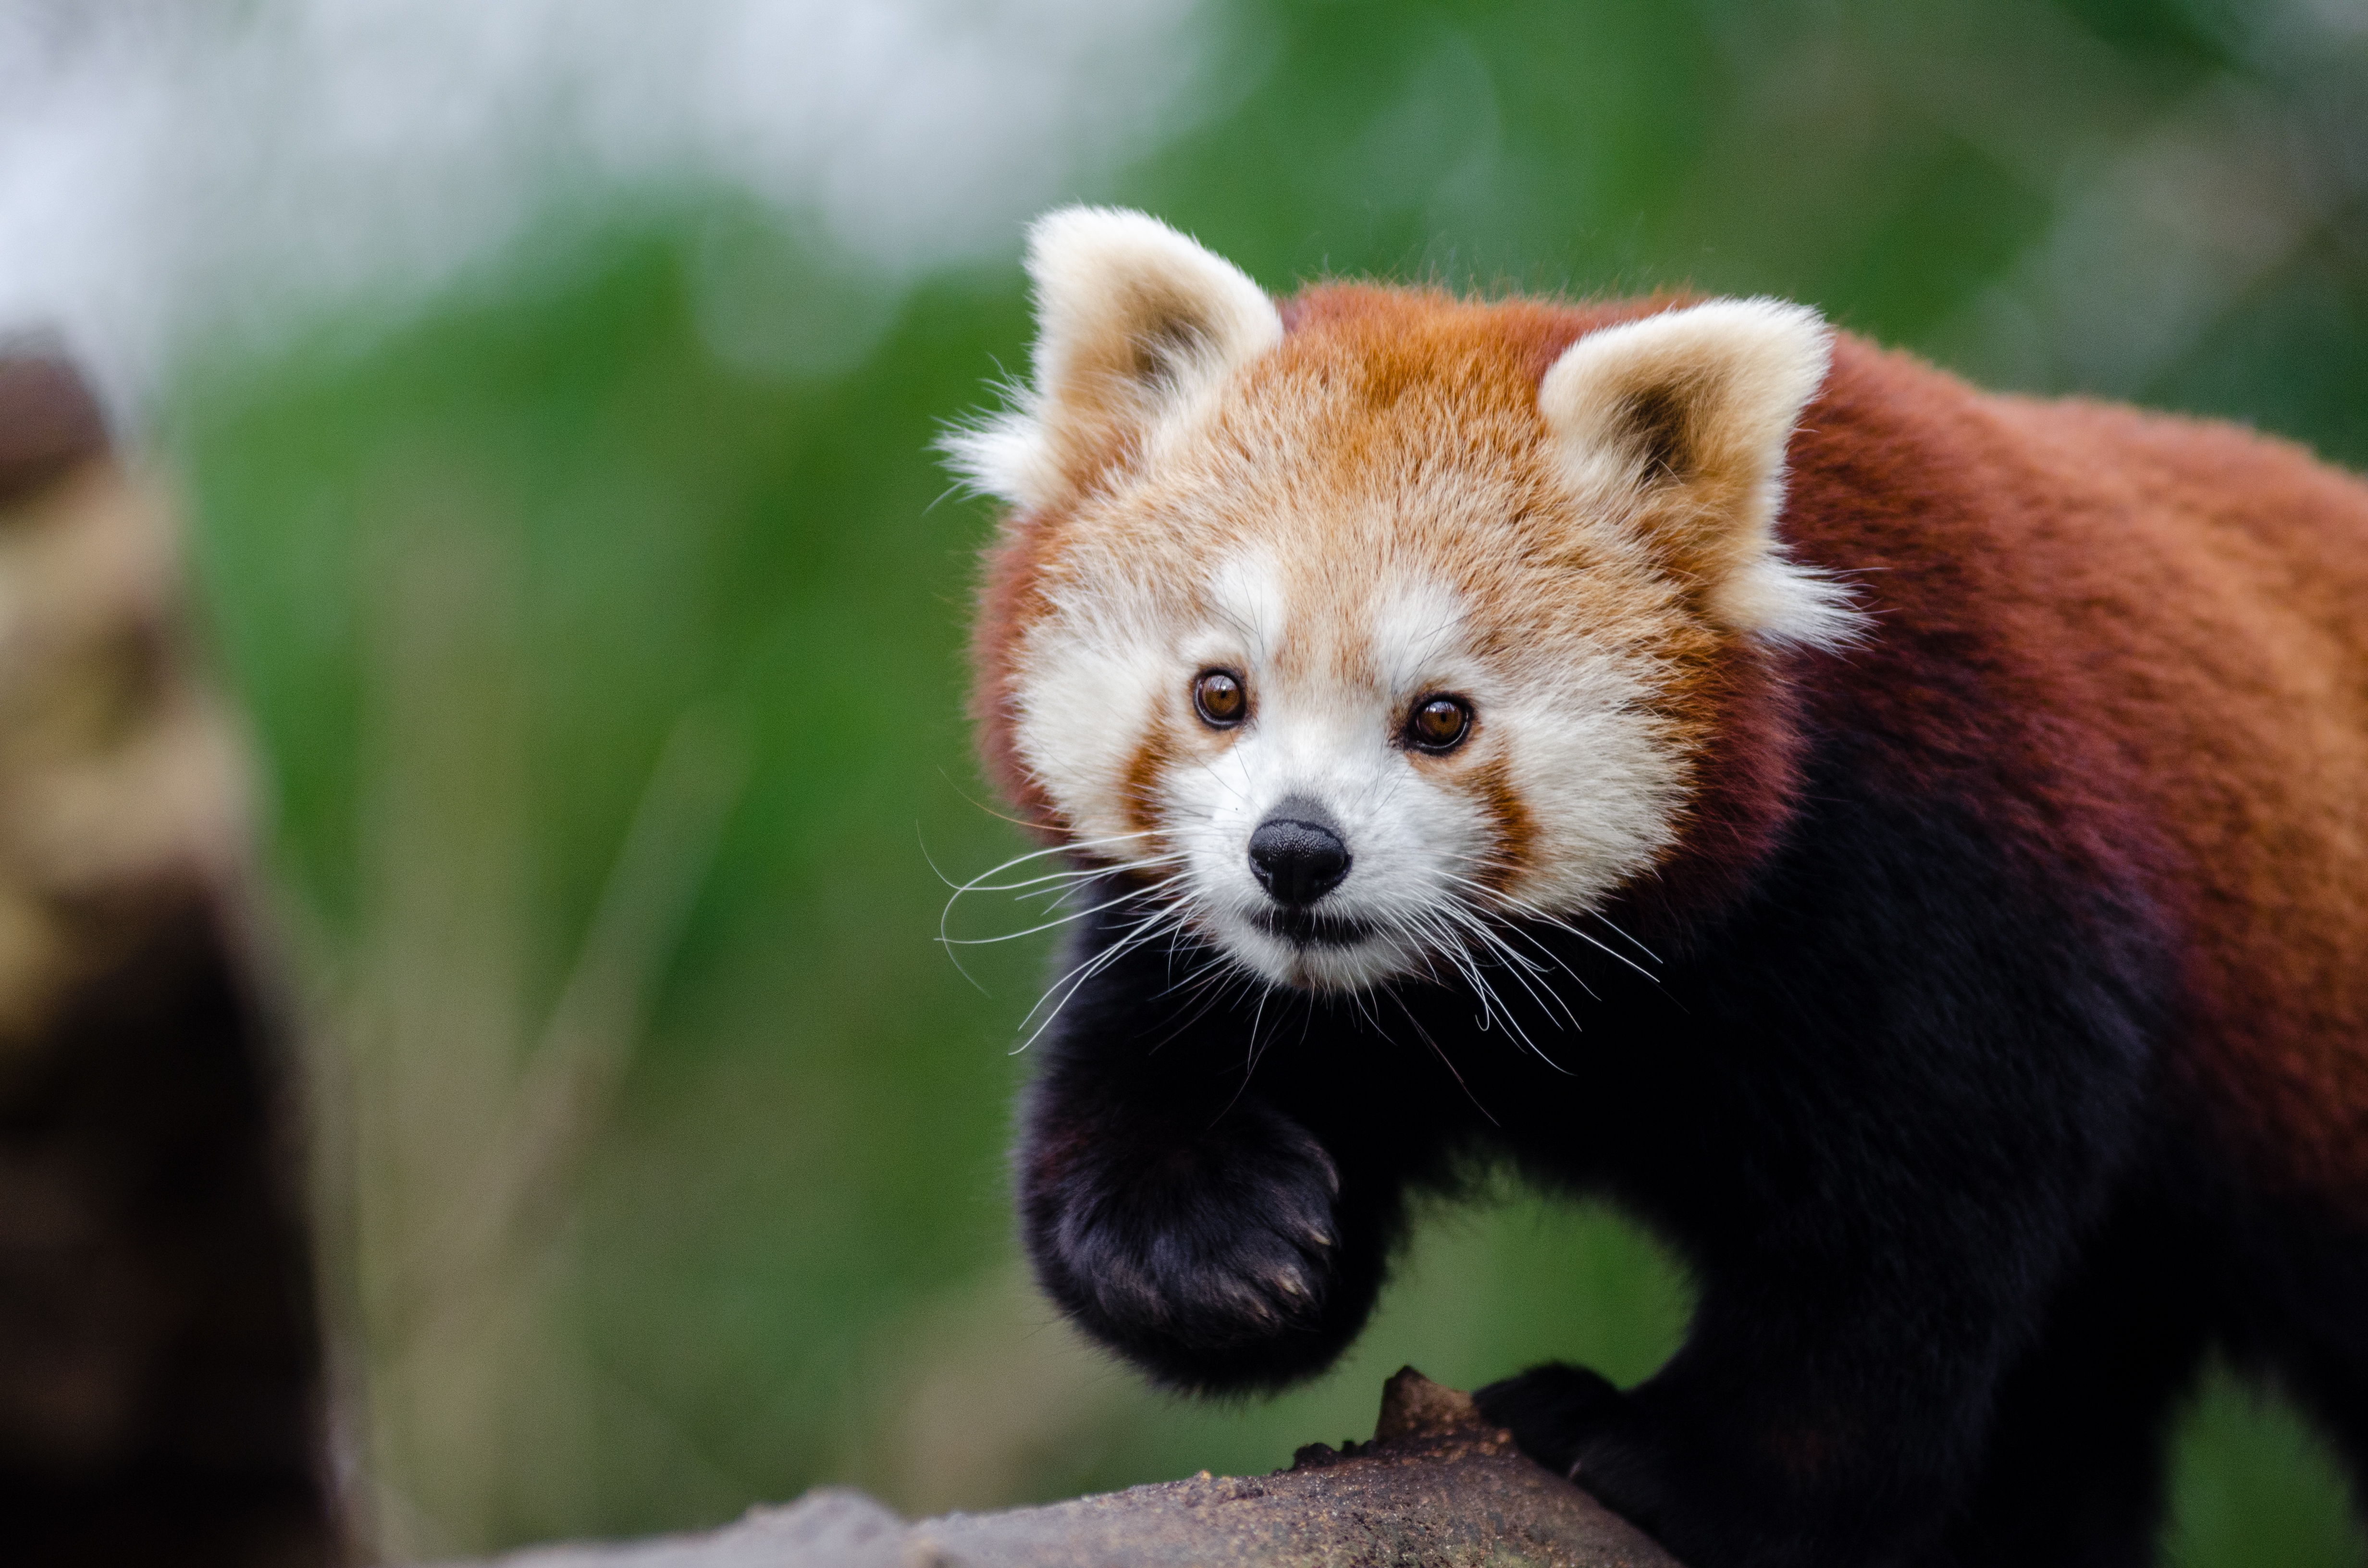
tree, nature, cold, winter, bokeh, vintage, sweet, feet, animal, cute, female, wildlife, zoo, fur, orange, young, green, high, red, foot, mammal, nikon, fauna, red panda, panda, 2015, face, nose, whiskers, paw, tail, animals, ears, endangered, vertebrate, germany, deutschland, natur, paws, tier, iso, ss, fell, grn, gesicht, baum, adorable, bamboo, d7000, roter, kleiner, niedlich, sues, suess, species, bedrohte, tierart, tierpark, weiblich, jungtier, jung, ohren, schwanz, nase, bedroht, ailurus, fulgens, mozilla, firefox, wochenende, weekend, kalt, dog breed group